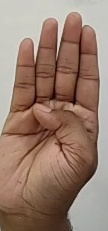
ASL sign: B